Czesław Michniewicz

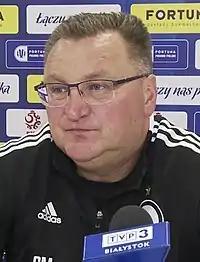
Michniewicz with Legia Warszawa in 2021

Czesław Michniewicz (born 12 February 1970) is a Polish professional football manager and former player who most recently managed Botola Pro side AS FAR. He managed the Poland national team in 2022.